Phosphetane

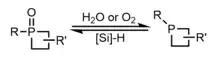
Reversible reduction and oxidation between P(III) and P(V)

Redox between P(III) phosphetanes and P(V) phosphetane oxides are possible and well documented through the use of mild reagents such as oxygen or water and silicon hydrides to achieve oxidation and reduction, respectively.